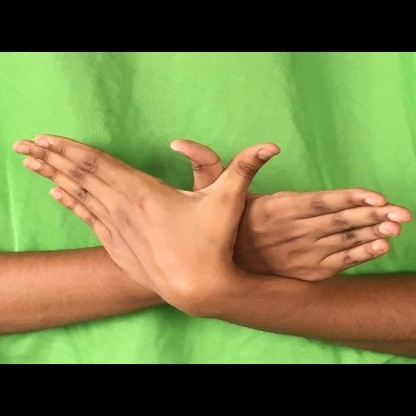
Mudra: Garuda